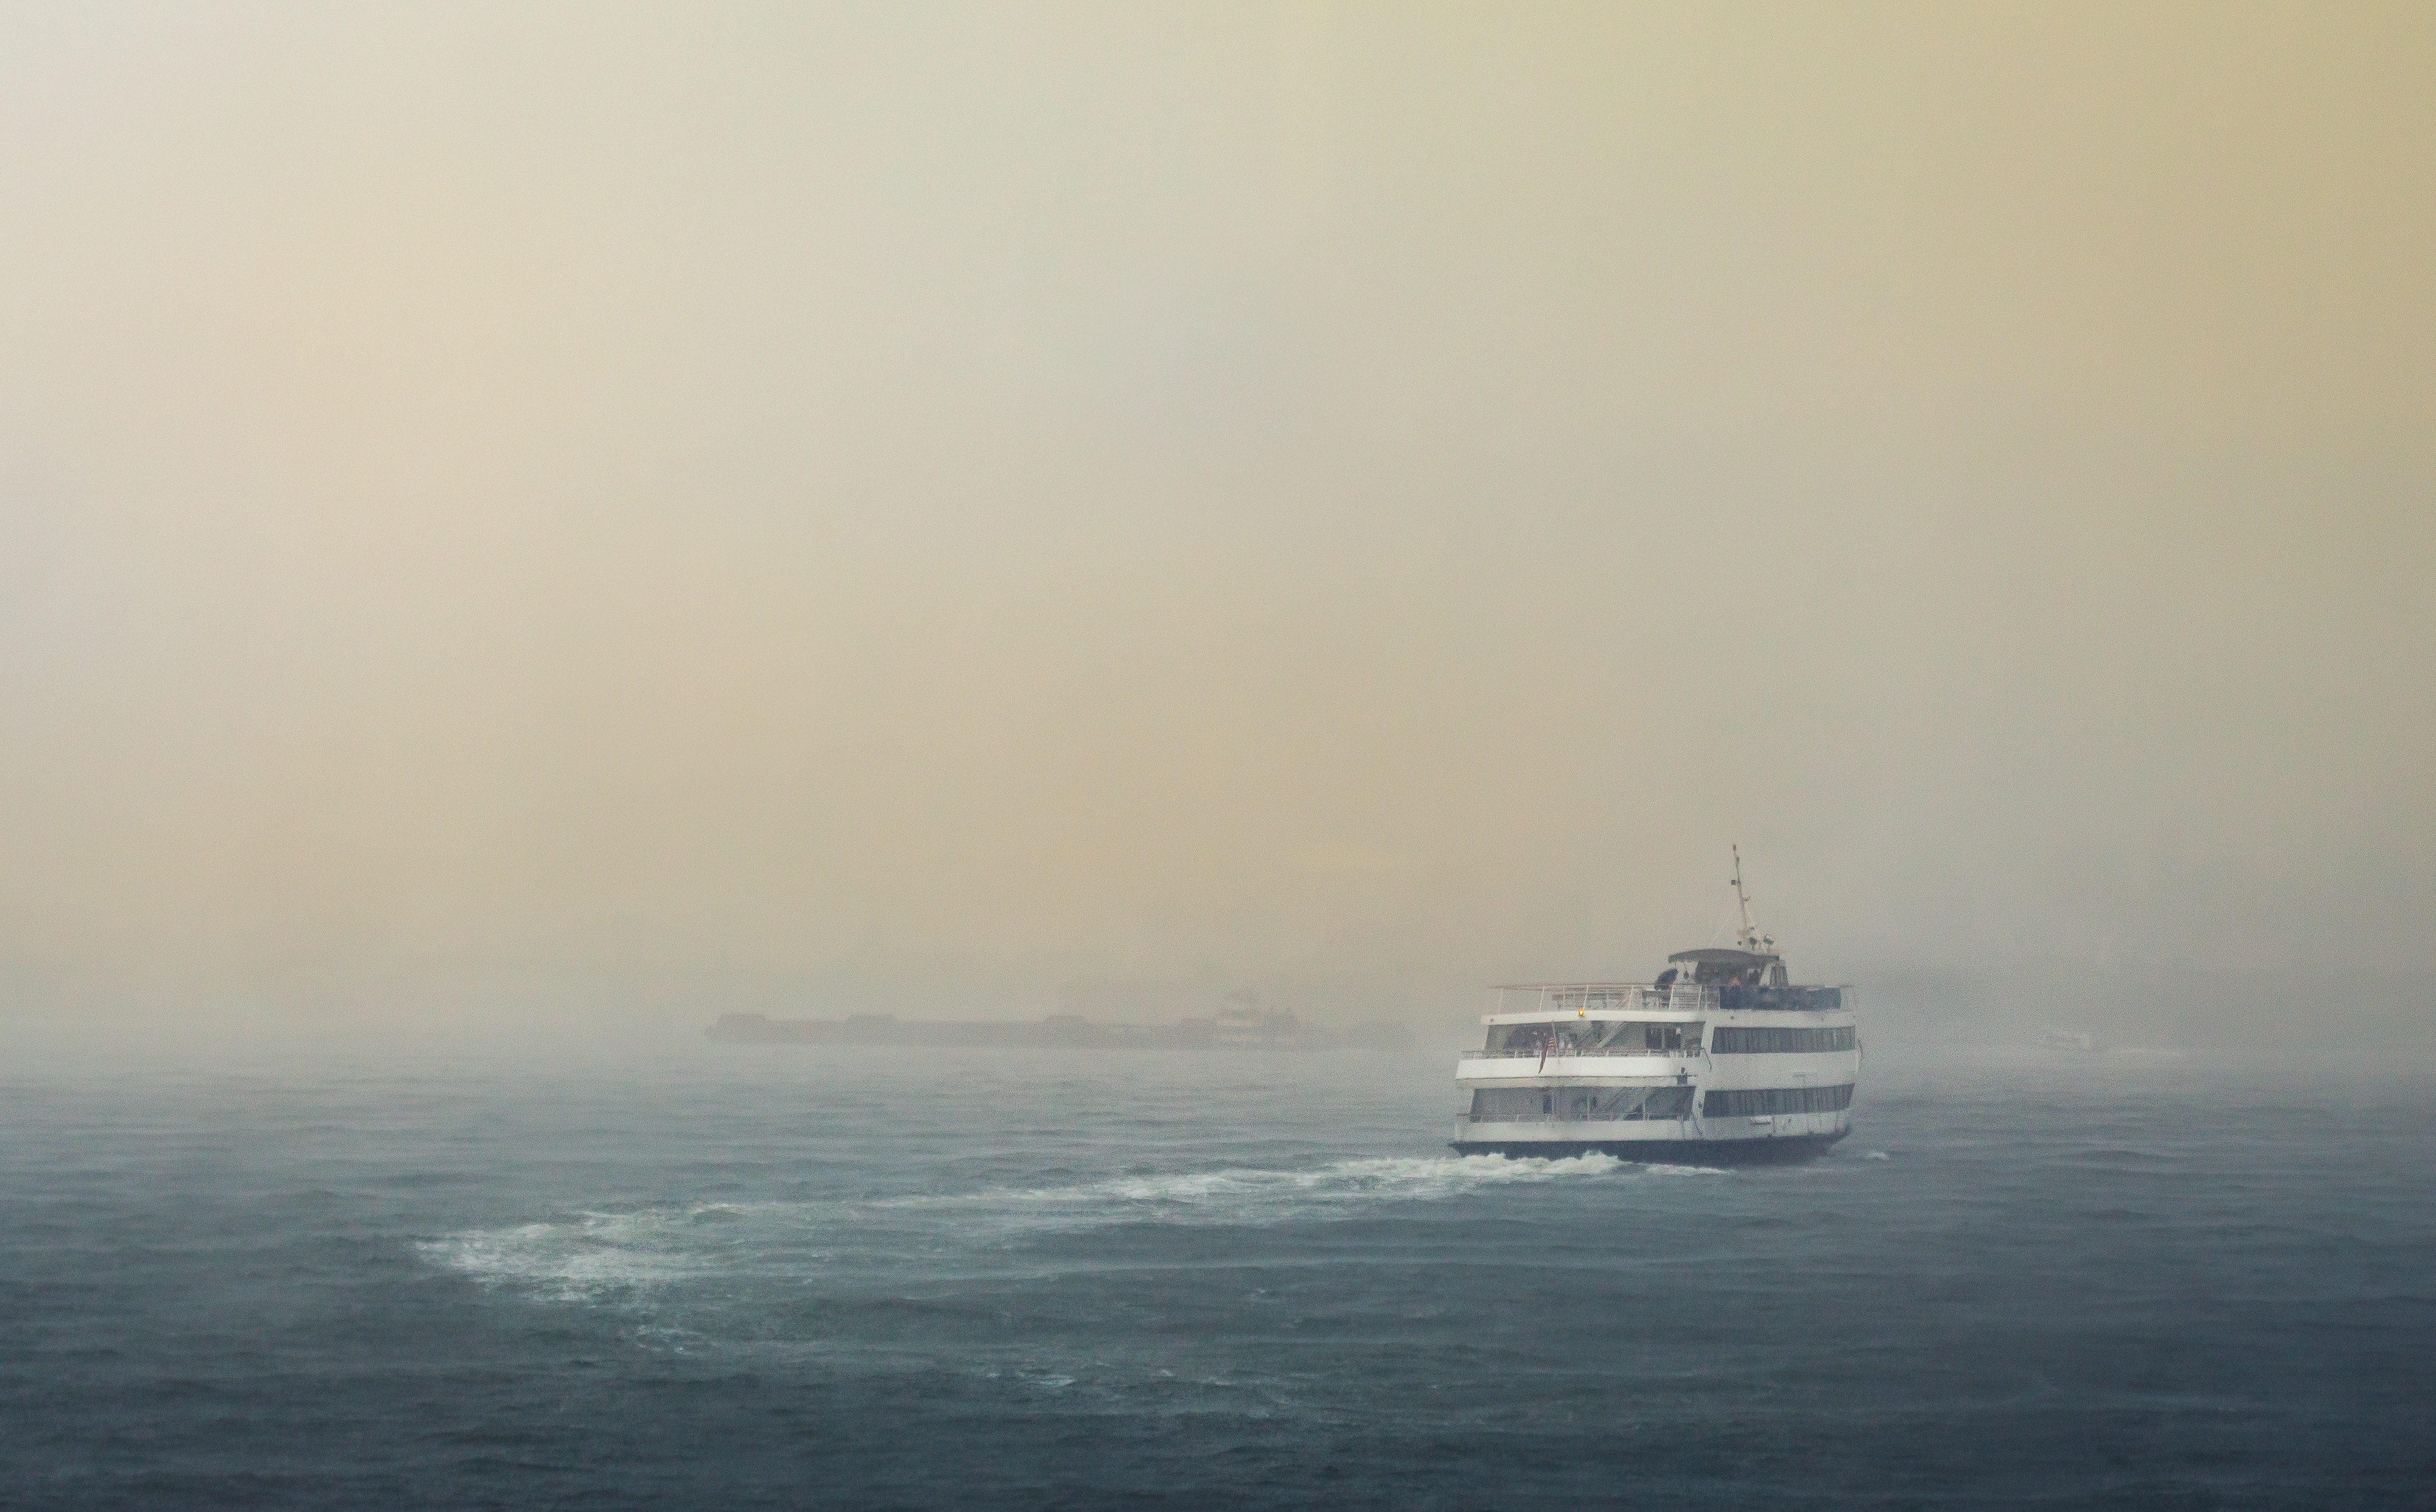
sea, ocean, horizon, fog, mist, morning, wave, dawn, ship, vehicle, weather, haze, ferry, channel, watercraft, passenger ship, atmospheric phenomenon, wind wave